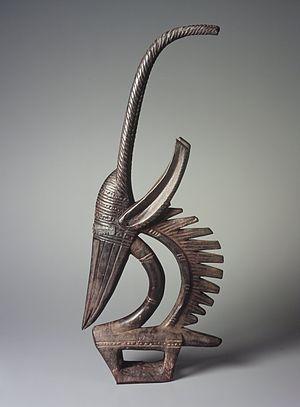
L’Afrique est un continent qui couvre 6 % de la surface de la Terre et 20 % de la surface des terres émergées. Sa superficie est de 30 415 873 km² avec les îles, ce qui en fait la troisième mondiale si l'on compte l'Amérique comme un seul continent. Avec plus de 1,2 milliard d'habitants, l'Afrique est le deuxième continent le plus peuplé après l'Asie et représente 16,4 % de la population de la planète en 2016. Le continent est bordé par la mer Méditerranée au nord, le canal de Suez et la mer Rouge au nord-est, l’océan Indien au sud-est et l’océan Atlantique à l’ouest.